A. K. Antony

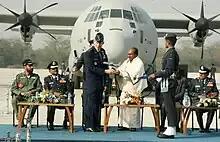
Defence Minister A. K. Antony with 19th Chief of Staff of the United States Air Force Norton Schwartz presenting a model of the C-130J Super Hercules in 2011

It was also under his rule that the Kannur University was inaugurated by bifurcating the University of Calicut. The University of Sanskrit was founded in 1994. The Indian Institute of Management and the National Institute of Technology at Kozhikode were established in the years 1996 and 2002 respectively. The Akshaya project was implemented in 2002 by providing E-literacy to the people those who haven't it and opening "Akshaya" centres in the remote rural areas of the state, thus ensuring Internet availability all over the state, aiming to make Kerala the first complete E-literate state of India. Several initiatives were taken in the fields of Higher education, science & technology, Biotechnology, and Information technology, under his ministries. The Infopark at Kochi was established in the year 2004. The IT@school project and introduction of Information Technology in school level were initiated in 2001 by Third Antony ministry, making Kerala the first Indian state to do so.